Yongsan District

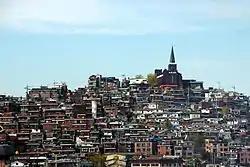
Haebangchon, an area with a large foreign community

The Yongsan district office is located close to Noksapyeong Station on Noksapyeong-daero. The district office provides services to Koreans and foreign residents in Korea, including issuing documentation, taxes, public safety and medical services. It is also responsible for maintaining leisure facilities in the district including: Yongsan Sports Center, Ichon Hangang Riverside Park, Namsan, Hyochang Park & Yongsan Family Park.